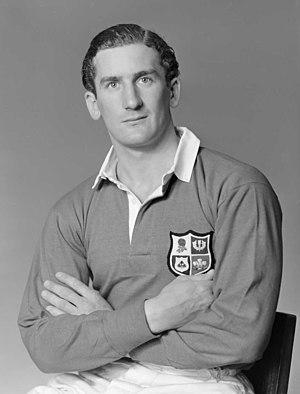
William Rex Willis, né le 25 octobre 1924 à Ystrad et mort le 19 janvier 2000, est un joueur de rugby gallois, évoluant au poste de demi de mêlée pour le pays de Galles et le club de Cardiff RFC.